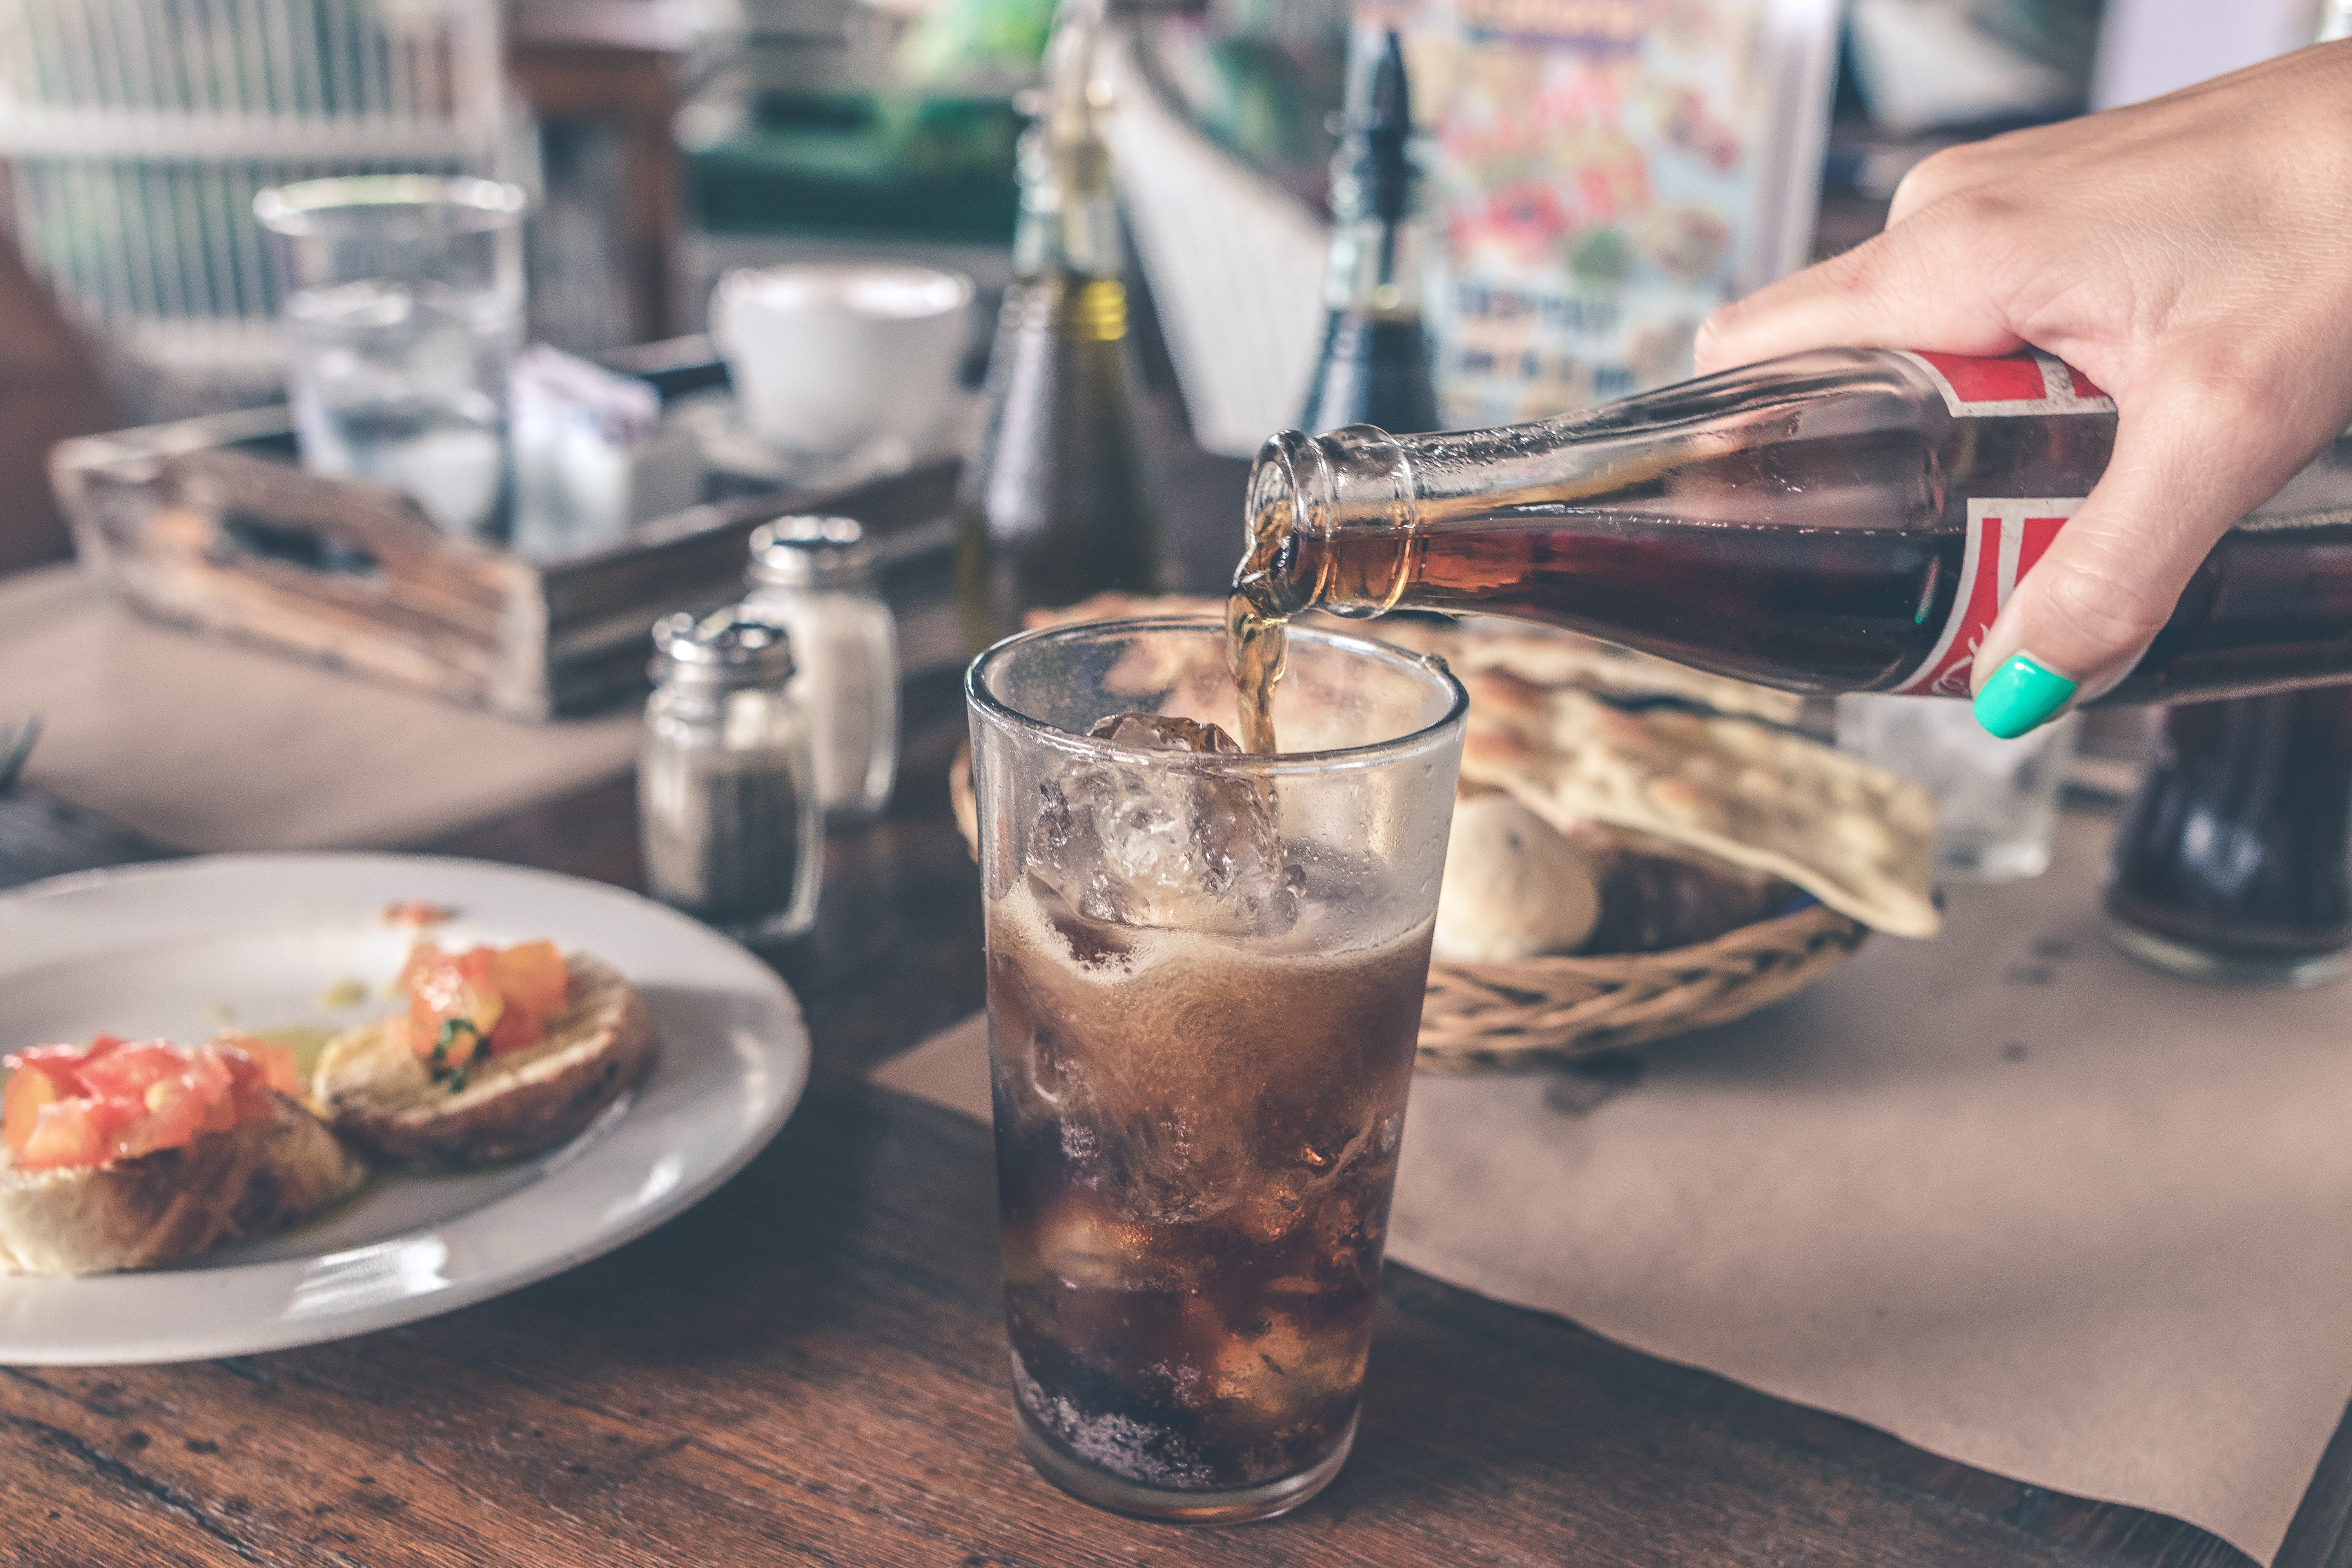
drink, food, Oliang, alcohol, cola, liqueur, distilled beverage, brunch, cuisine, dish